TET enzymes

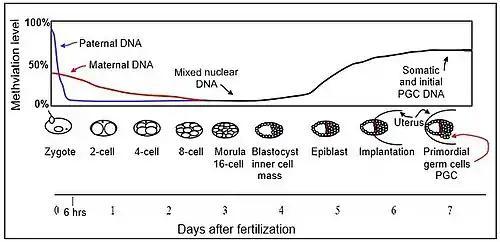
Methylation levels during mouse early embryonic development.

TET enzymes are dioxygenases in the family of alpha-ketoglutarate-dependent hydroxylases. A TET enzyme is an alpha-ketoglutarate (α-KG) dependent dioxygenase that catalyses an oxidation reaction by incorporating a single oxygen atom from molecular oxygen (O) into its substrate, 5-methylcytosine in DNA (5mC), to produce the product 5-hydroxymethylcytosine in DNA. This conversion is coupled with the oxidation of the co-substrate α-KG to succinate and carbon dioxide (see Figure).